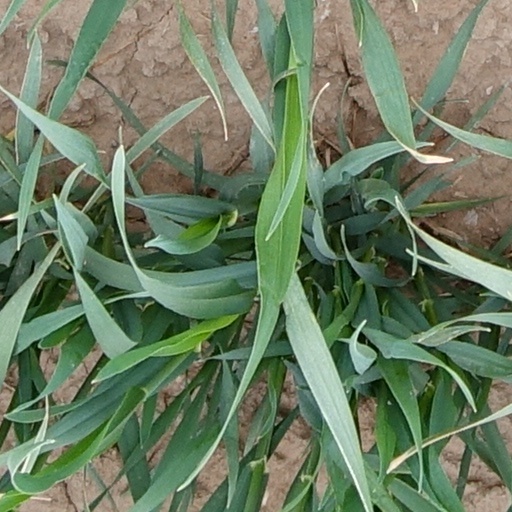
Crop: wheat